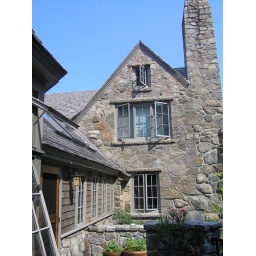
Back of the house, guest bedroom window in the attick